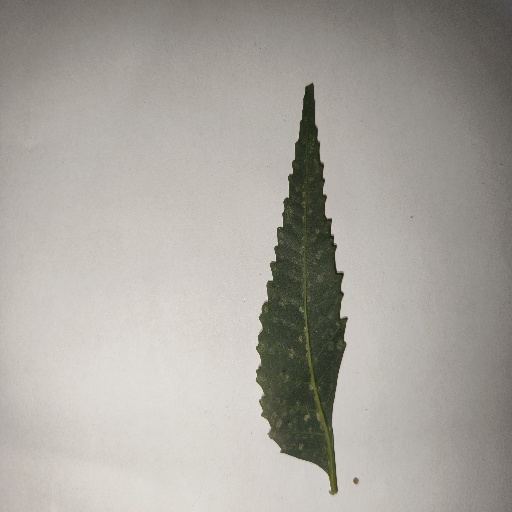
Species: Neem
Leaf condition: Powdery Mildew